UFC 210

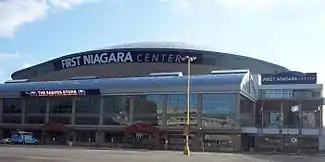
KeyBank Center marked the UFC's first return to Buffalo in almost 22 years.

The event was the second that the UFC has hosted in Buffalo, the first being UFC 7 in 1995. It was the first to be held in Buffalo since the state of New York lifted its ban on professional mixed martial arts in early 2016.